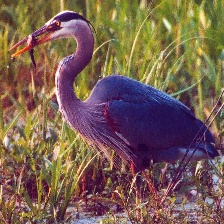
Species: BLUE HERON
Scientific name: ARDEA HERODIAS
ImageNet parent category: little_blue_heron